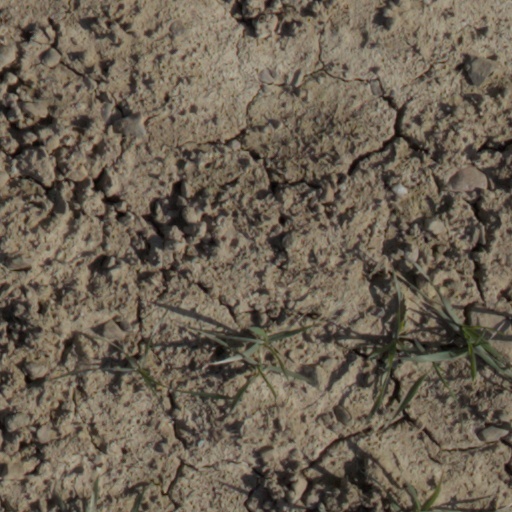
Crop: wheat